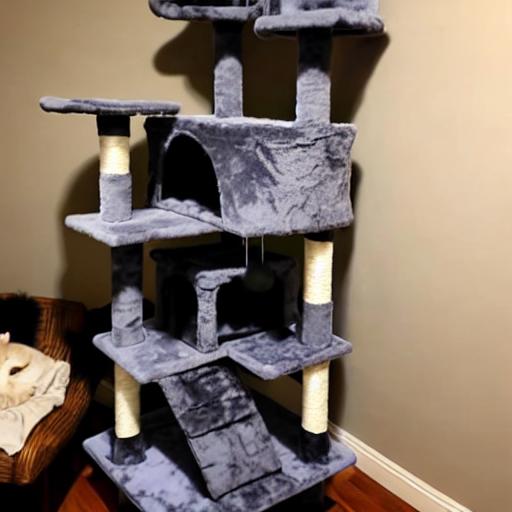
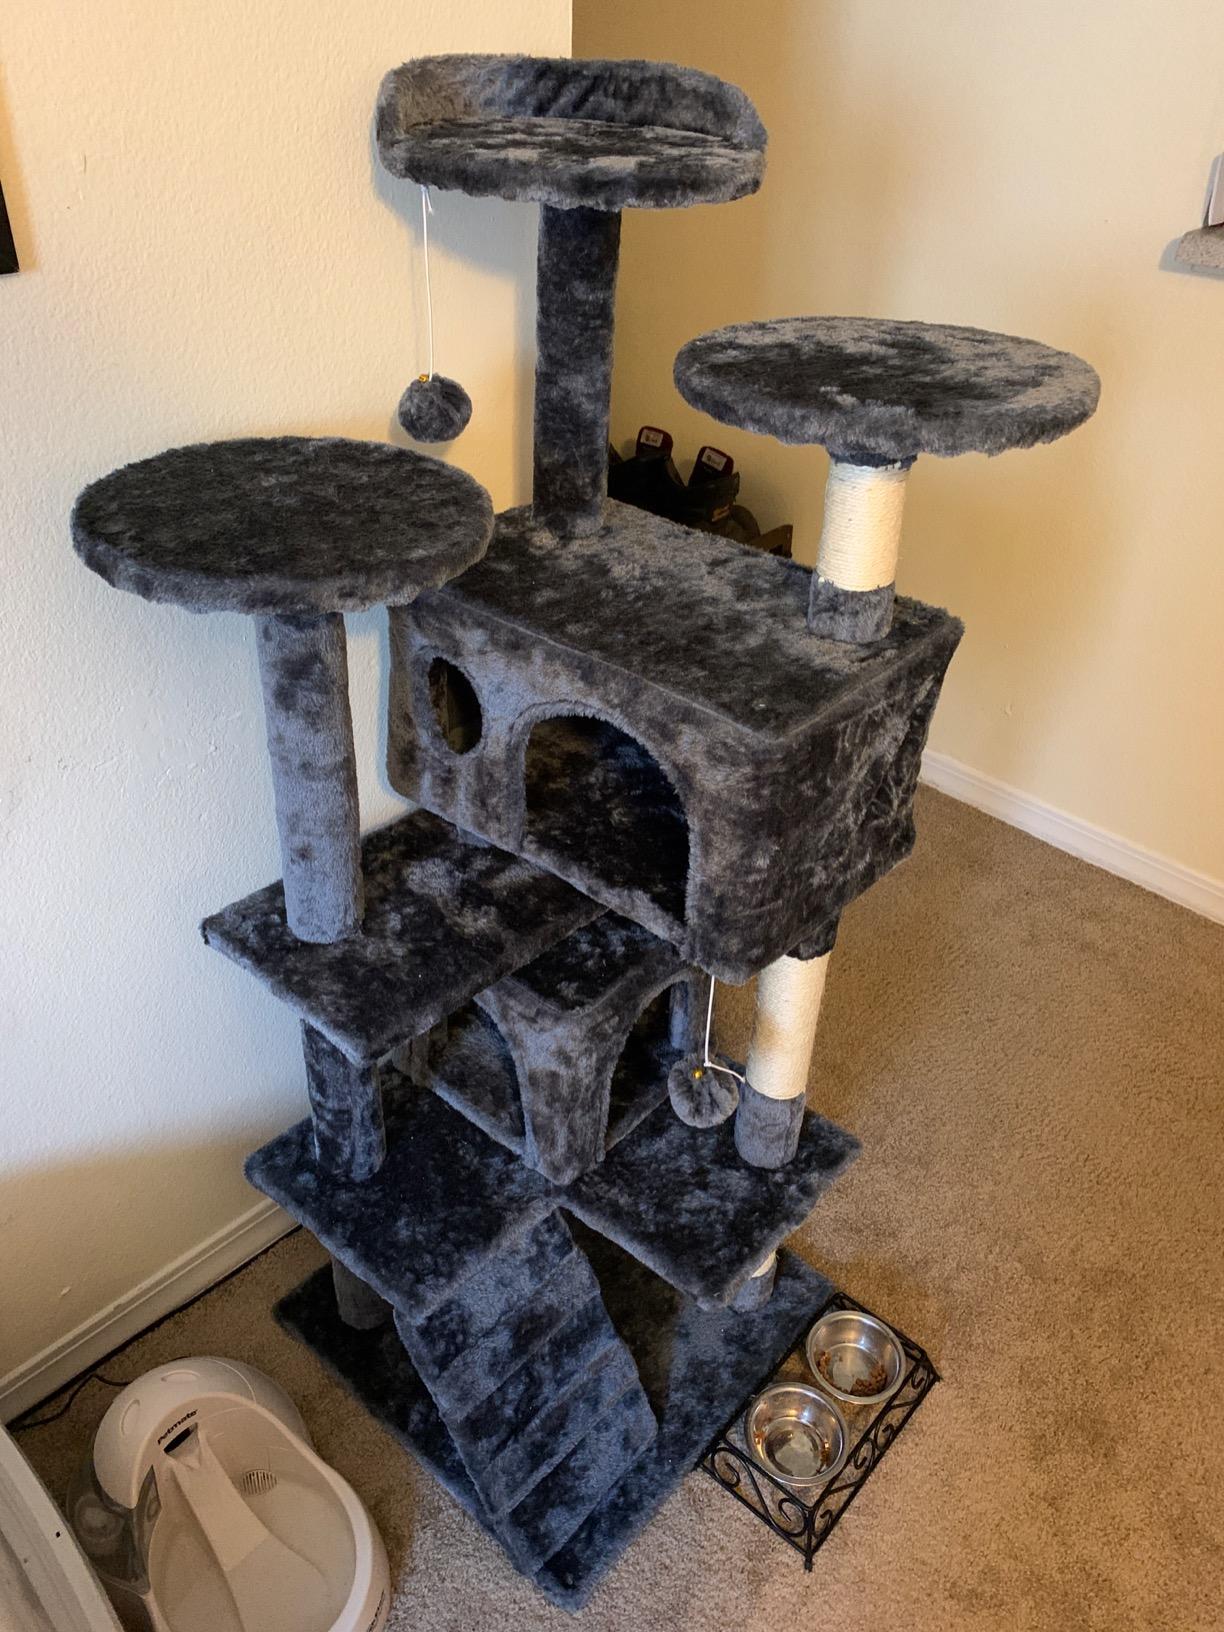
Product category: items_cat tree
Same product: no